Gołaczewy

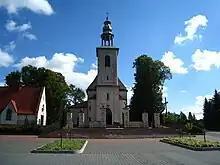
Church in Gołaczewy

Gołaczewy is a village in the administrative district of Gmina Wolbrom, within Olkusz County, Lesser Poland Voivodeship, in southern Poland. It lies approximately south-west of Wolbrom, north-east of Olkusz, and north-west of the regional capital Kraków.